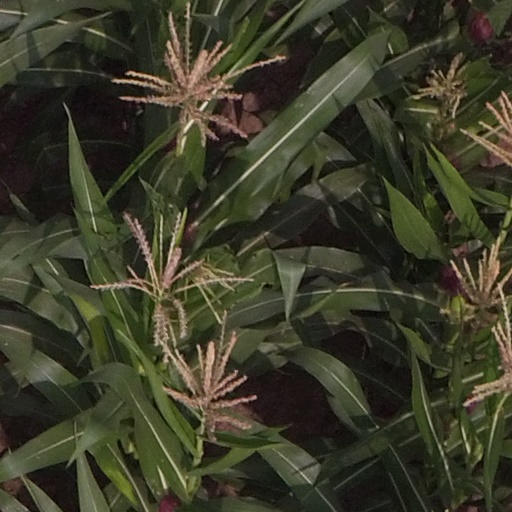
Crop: maize; corn